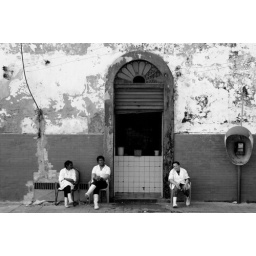
People in the fish market in Rio Grande